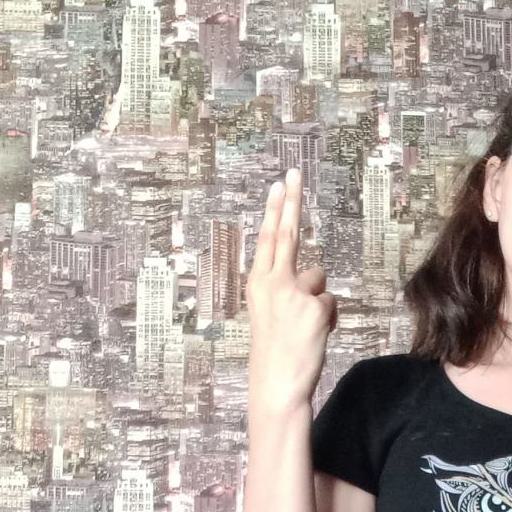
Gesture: two_up_inverted